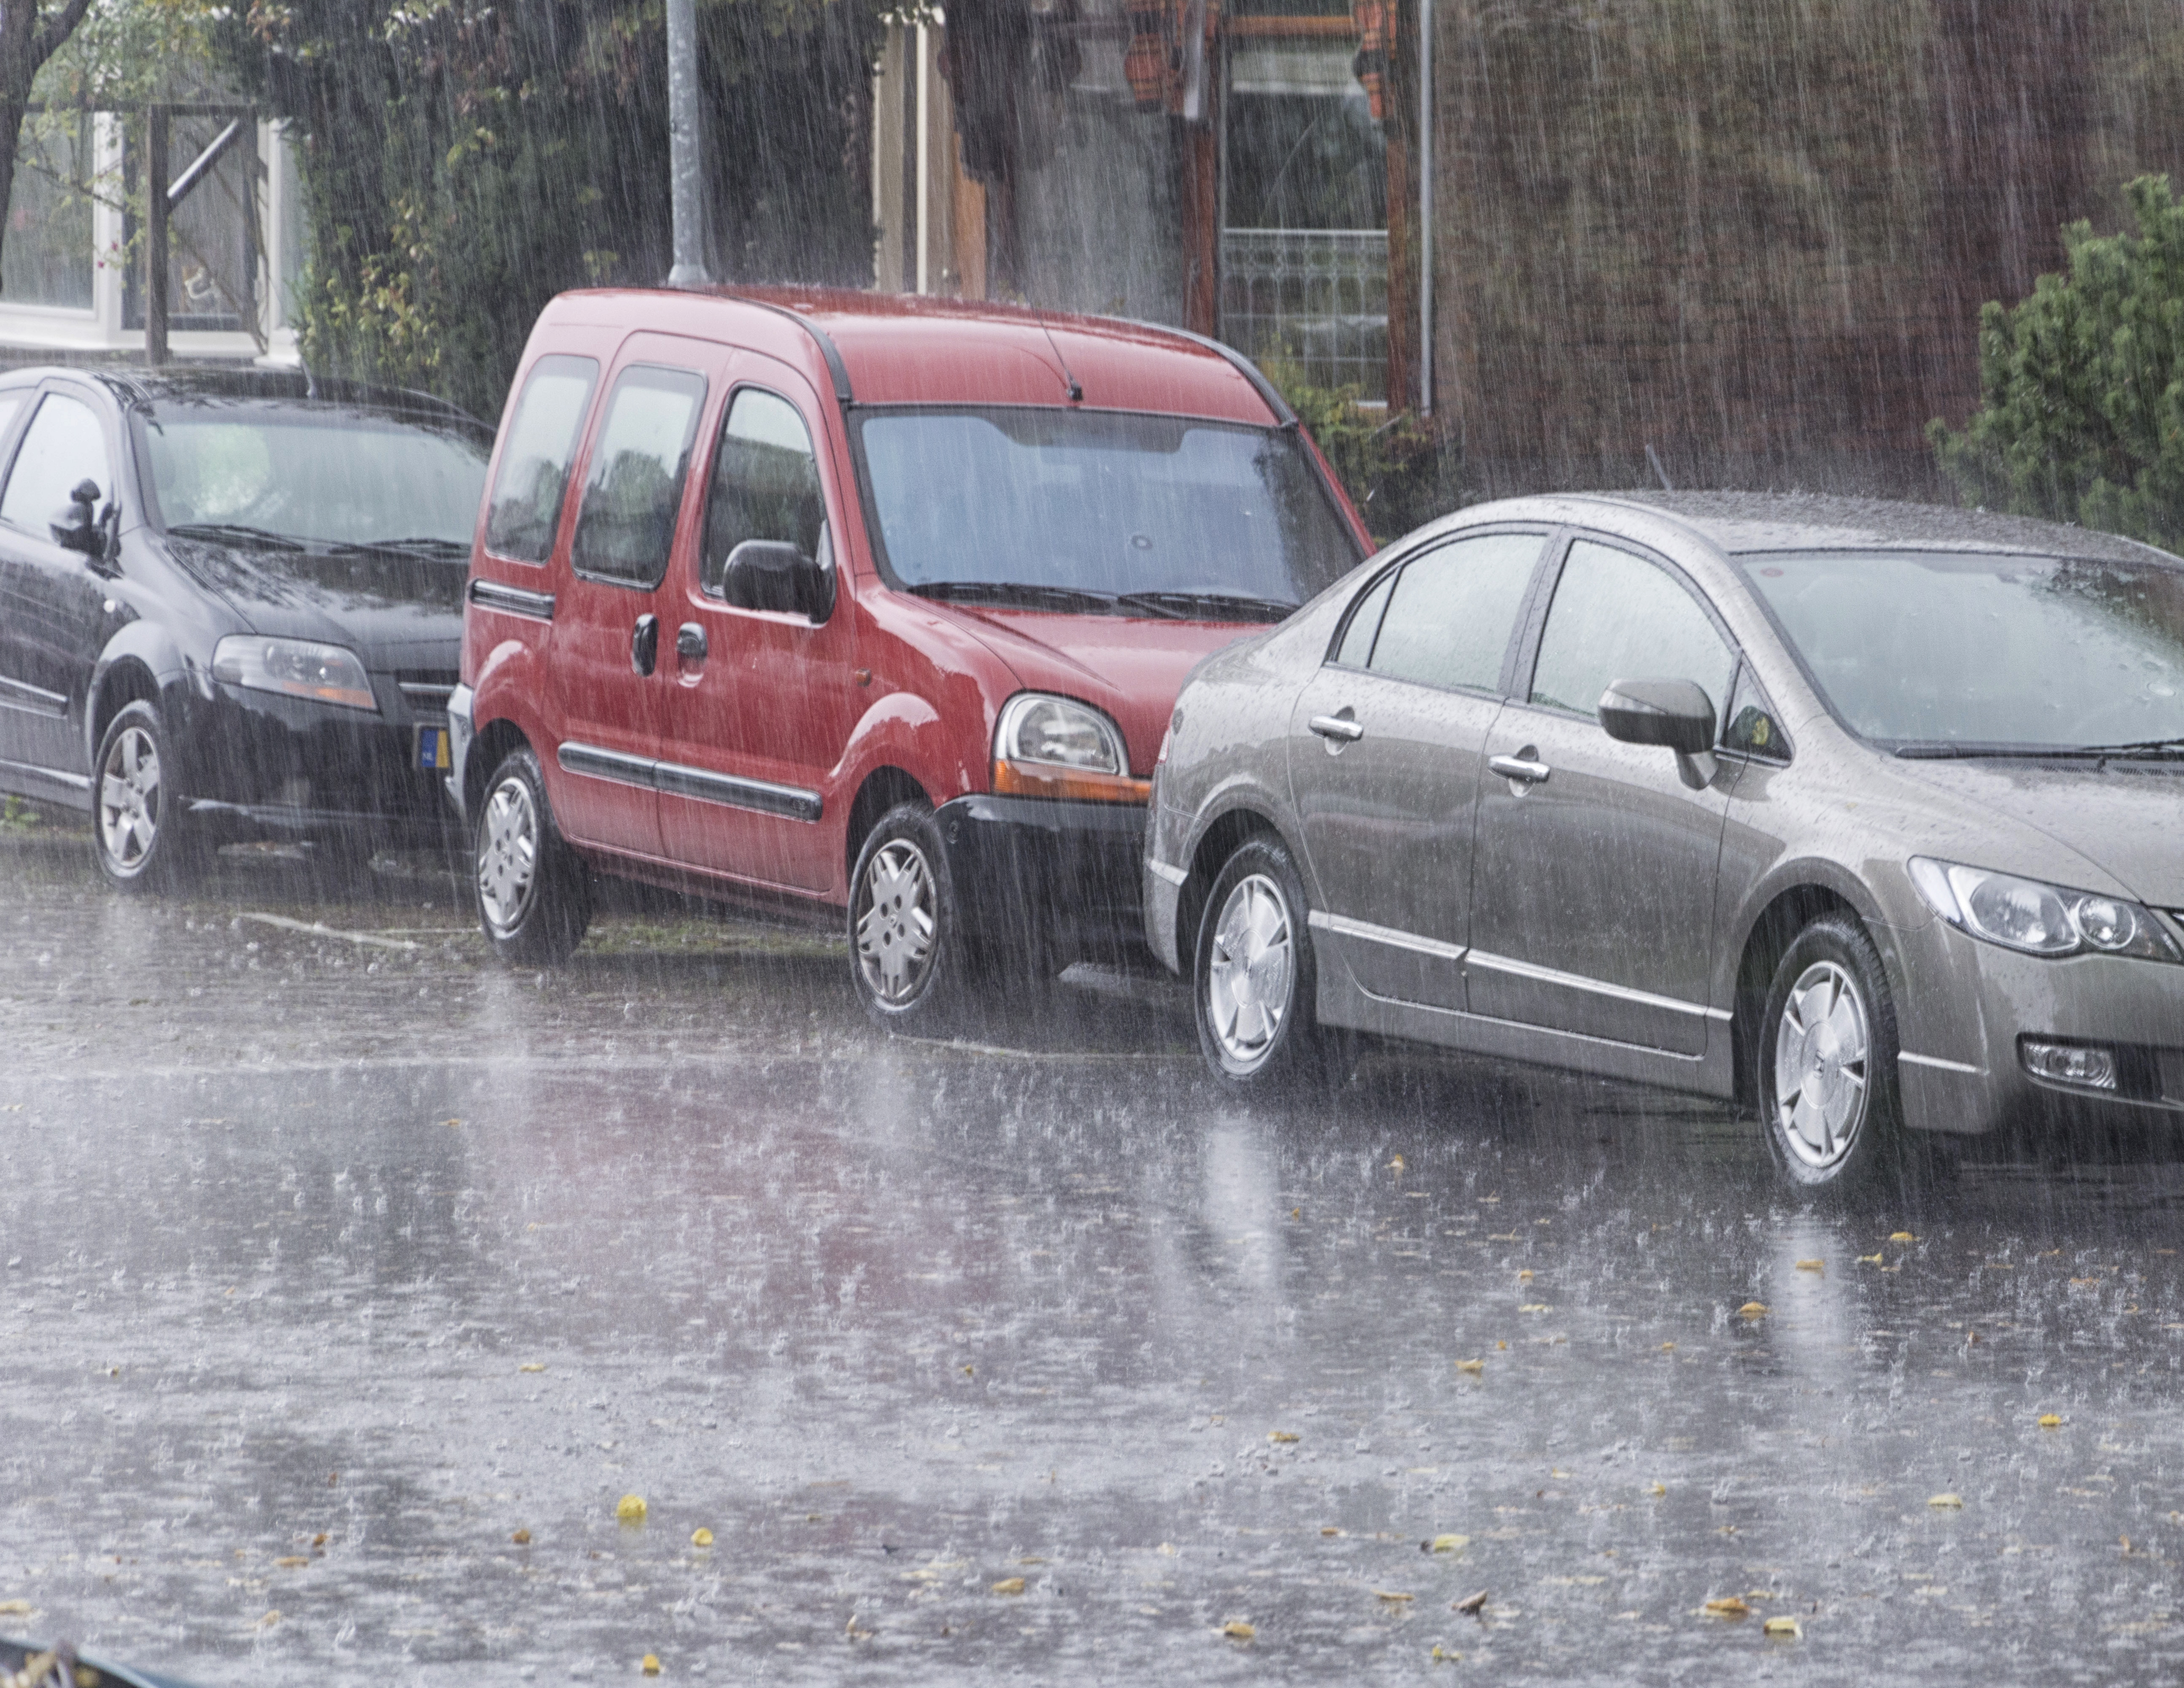
outdoor, architecture, car, rain, building, photo, vehicle, historic, holland, nederland, netherlands, dutch, raindrops, outdoorphotography, picture, photograph, fotos, foto, regen, paulvandevelde, pdvandevelde, padagudaloma, natuurfotografie, naturephotographer, dordrecht, stadsfotografie, nederlandinfotos, historisch, stadswandeling, architectuur, pvdvfotografie, pdvandeveldedordrecht, diep, rondjedordt, dedordtevaer, dutchphotography, nederlandsefotografie, dutchphotogaraphy, totallydutch, fotografienederland, hollandsefotografie, fotografieholland, fotosdordrecht, fotosvandordrecht, regendruppels, sport utility vehicle, land vehicle, automobile make, automotive exterior, luxury vehicle